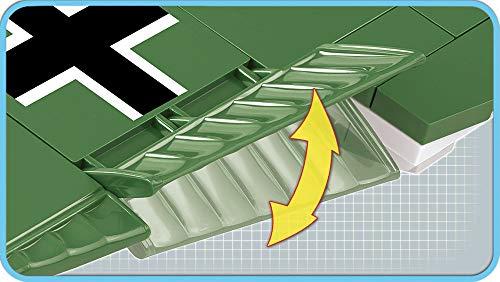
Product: COBI Historical Collection Junkers Ju 87G German Dive Bomber
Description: The Junkers jug 87G gustav was a German dive Bomber from the second world War.
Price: $41.99
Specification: ProductDimensions:13.6x2.2x11inches|ItemWeight:13.9ounces|ShippingWeight:1.15pounds(Viewshippingratesandpolicies)|ASIN:B07NN1X3SK|Itemmodelnumber:5700|Manufacturerrecommendedage:6-15years